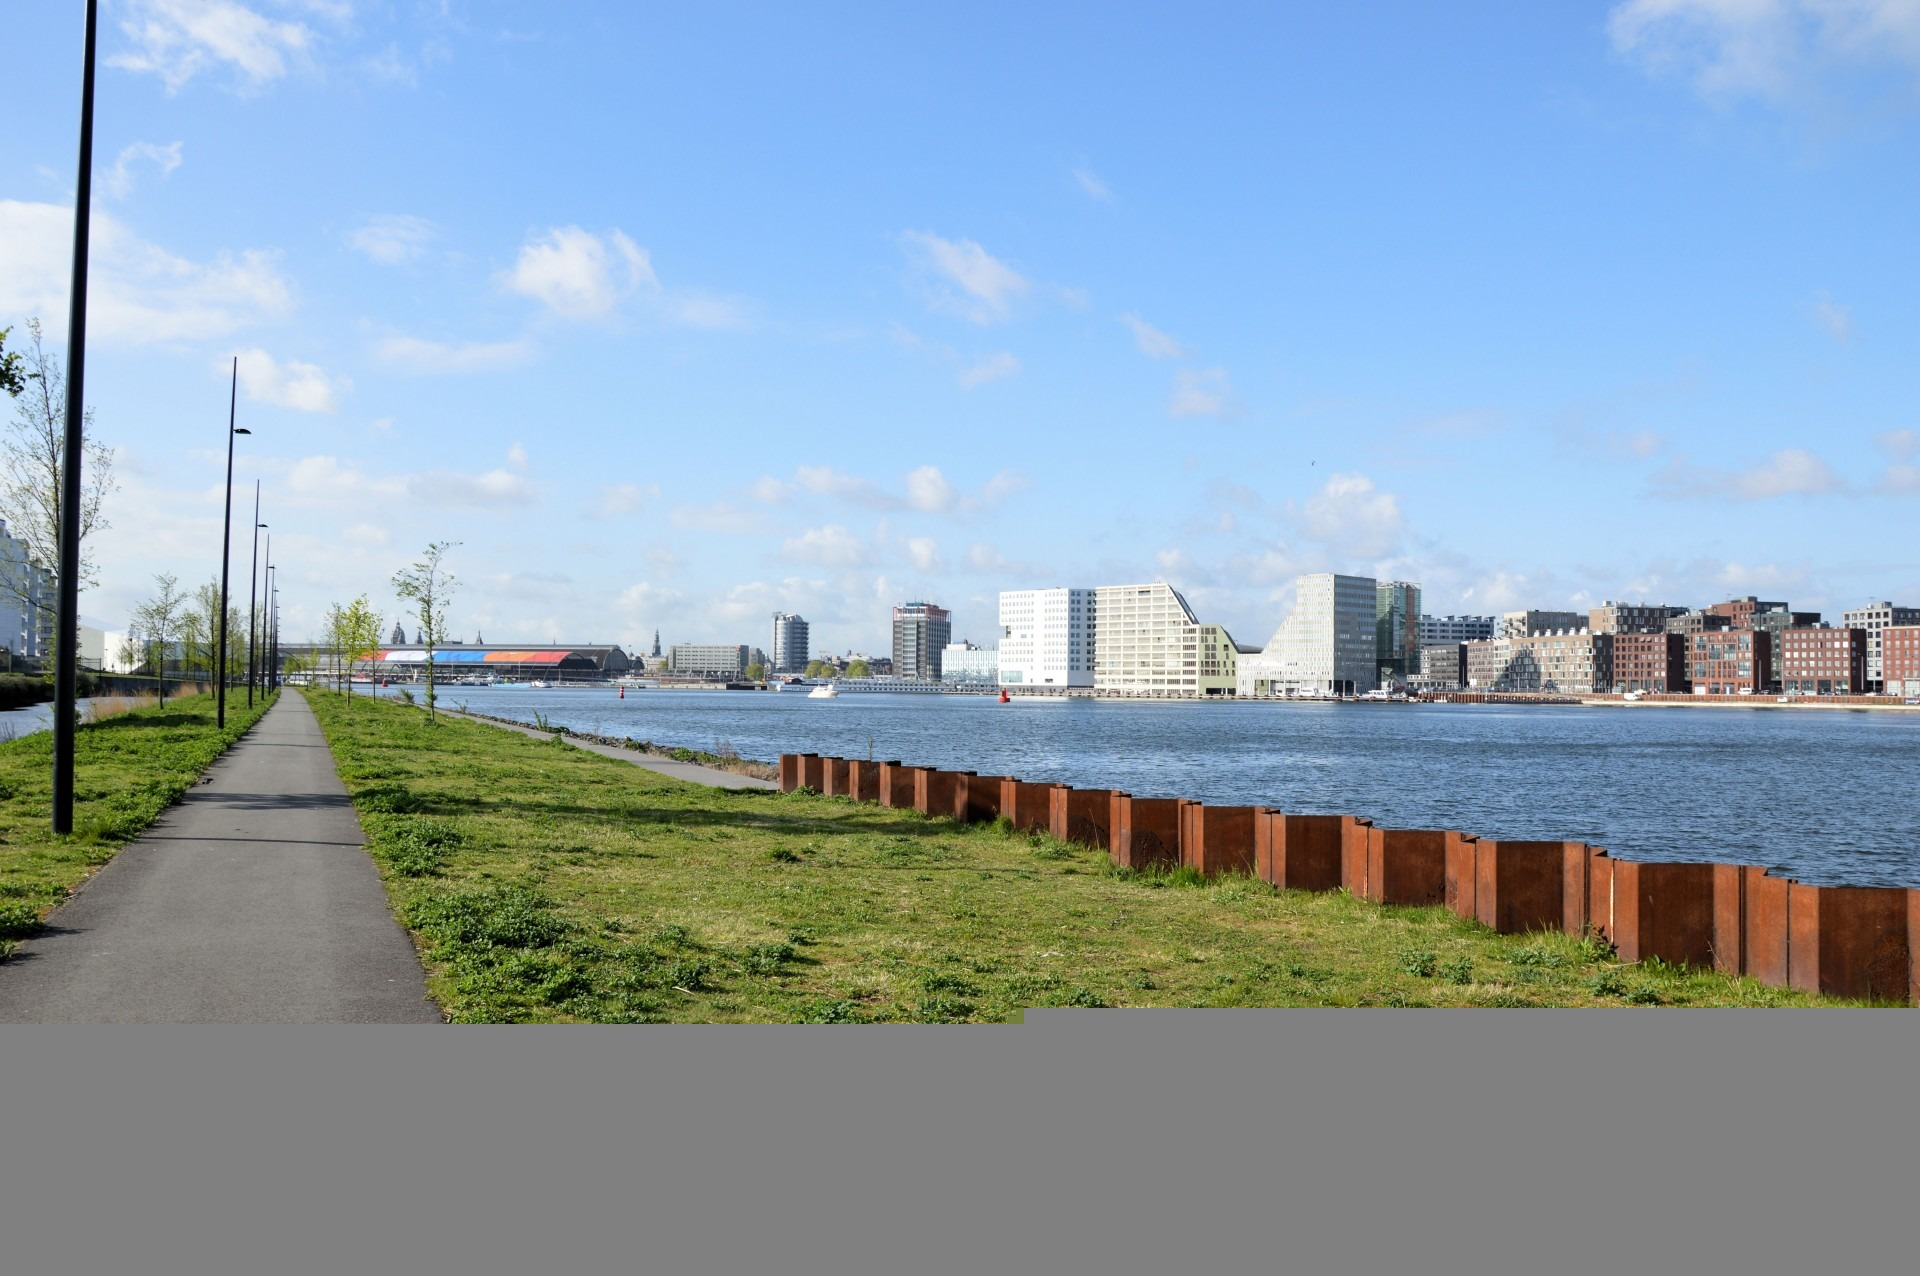
coast, water, dock, boardwalk, skyline, city, walkway, waterway, city view, holland, amsterdam, buildings, houses, center, residential area, river ij